Family of Mary

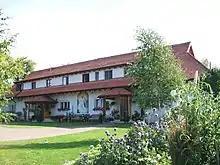
One of the association's locations, in Stará Halič, Slovakia.

The Family of Mary is primarily active in Slovakia, Germany, Austria, Switzerland, France, the Netherlands, the Czech Republic, Uruguay, Kazakhstan, and Russia.